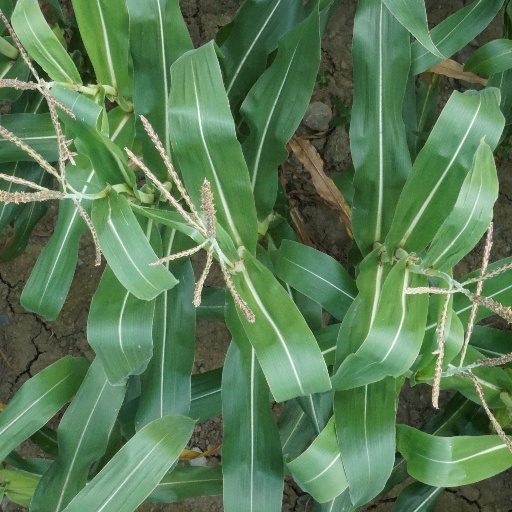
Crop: maize; corn